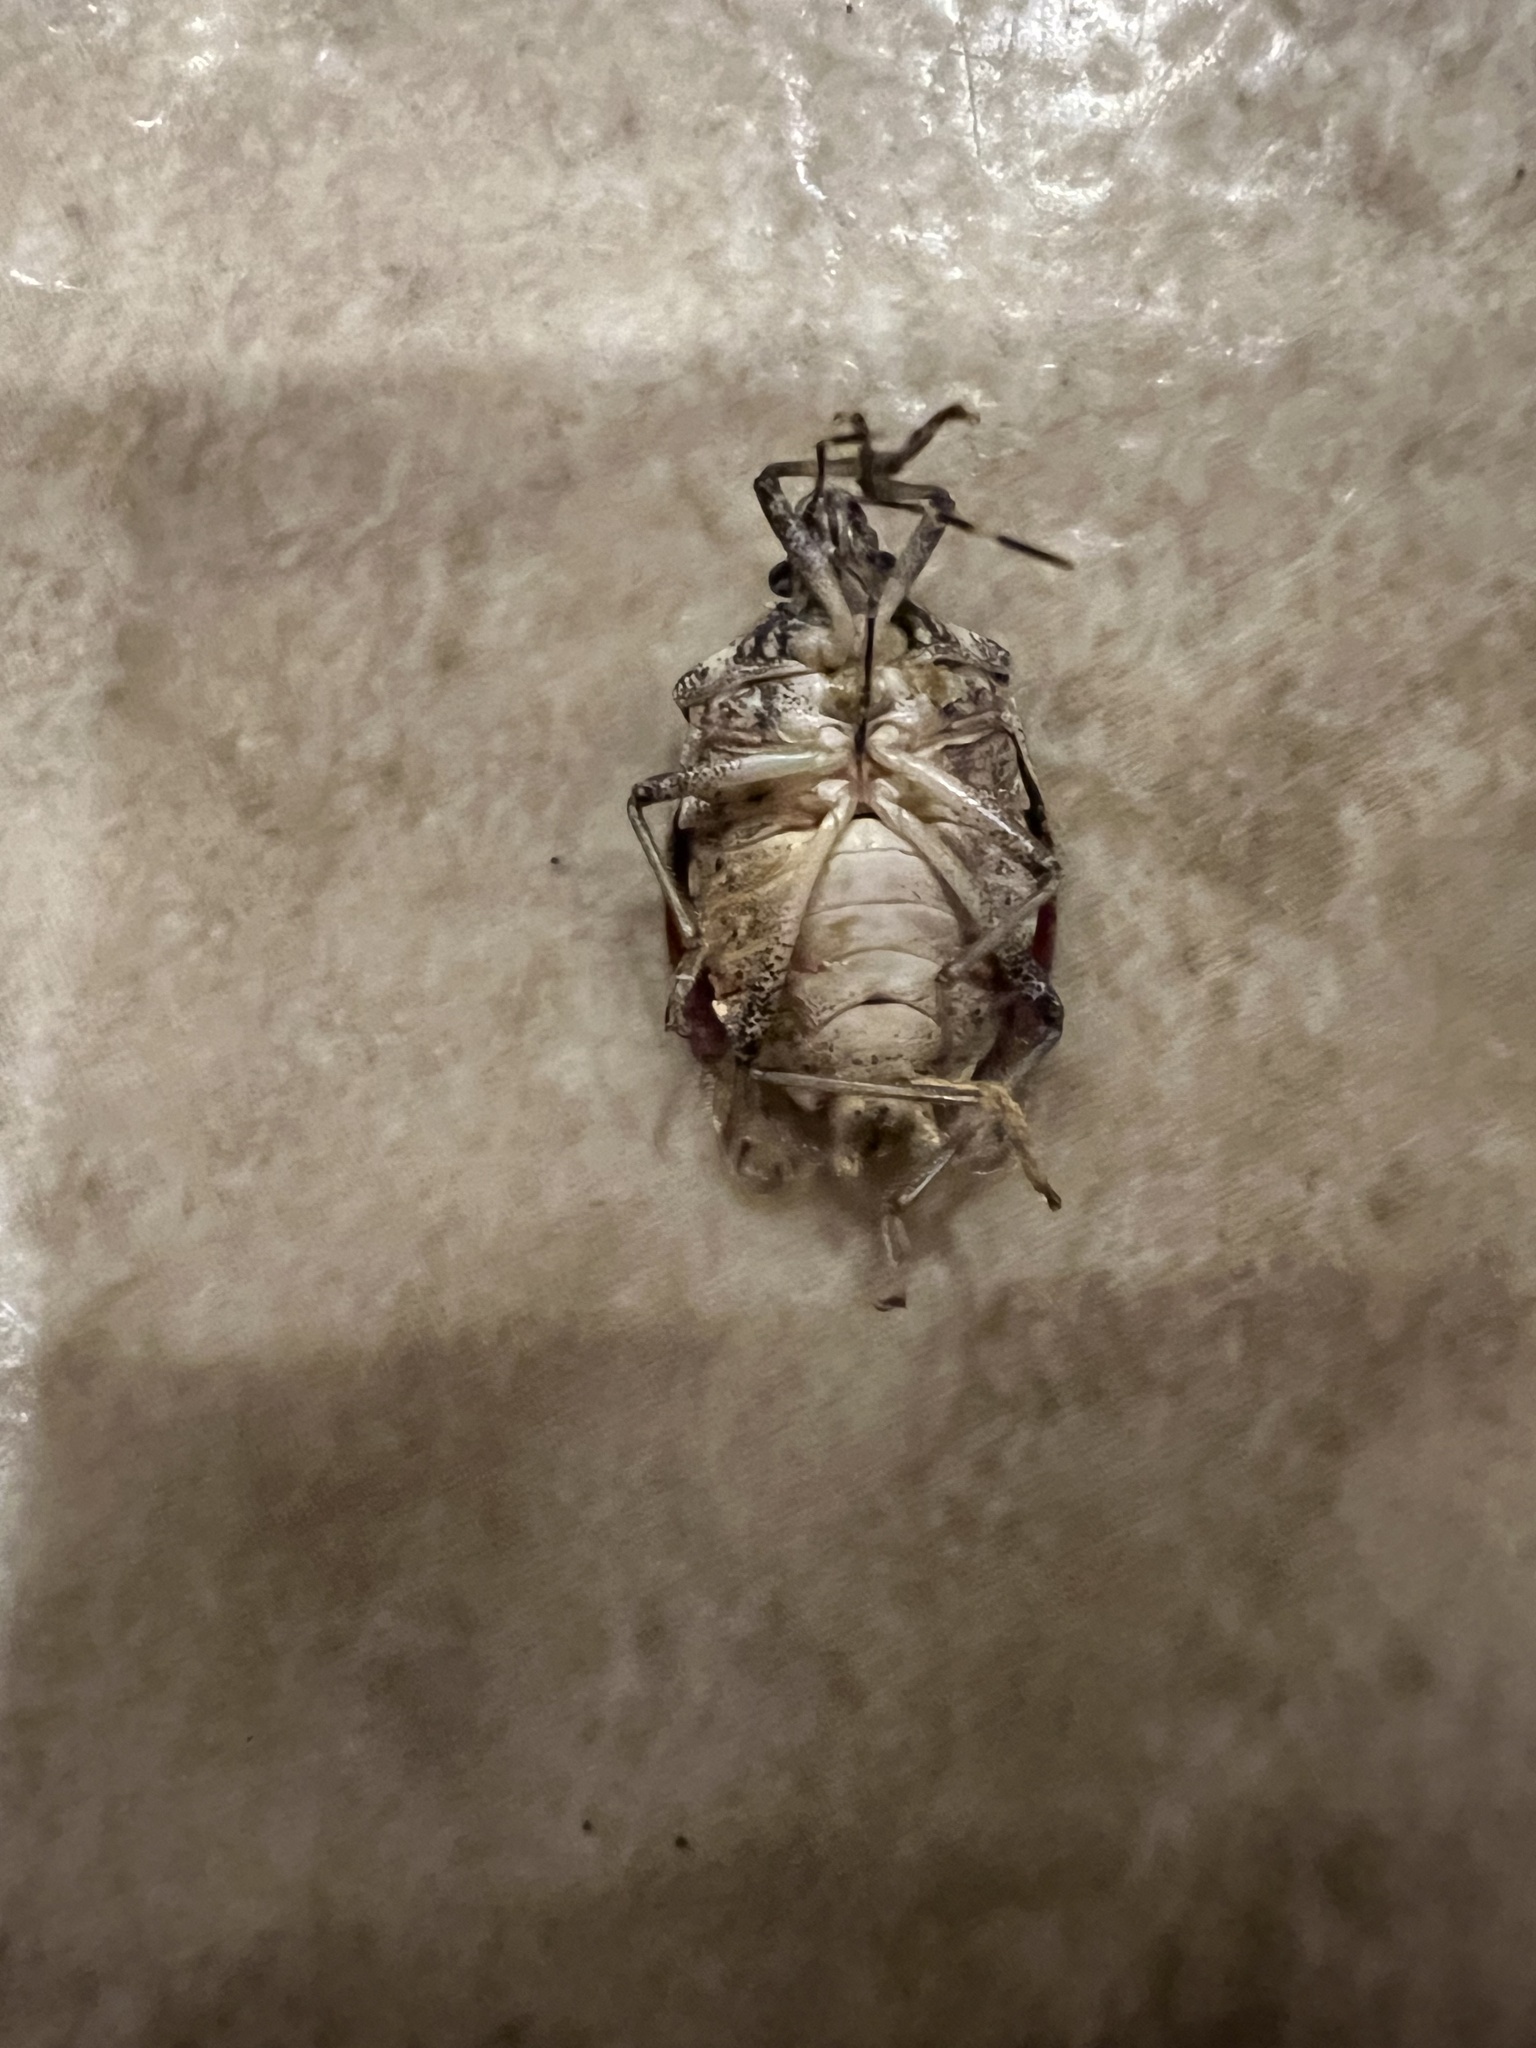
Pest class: stink_bug